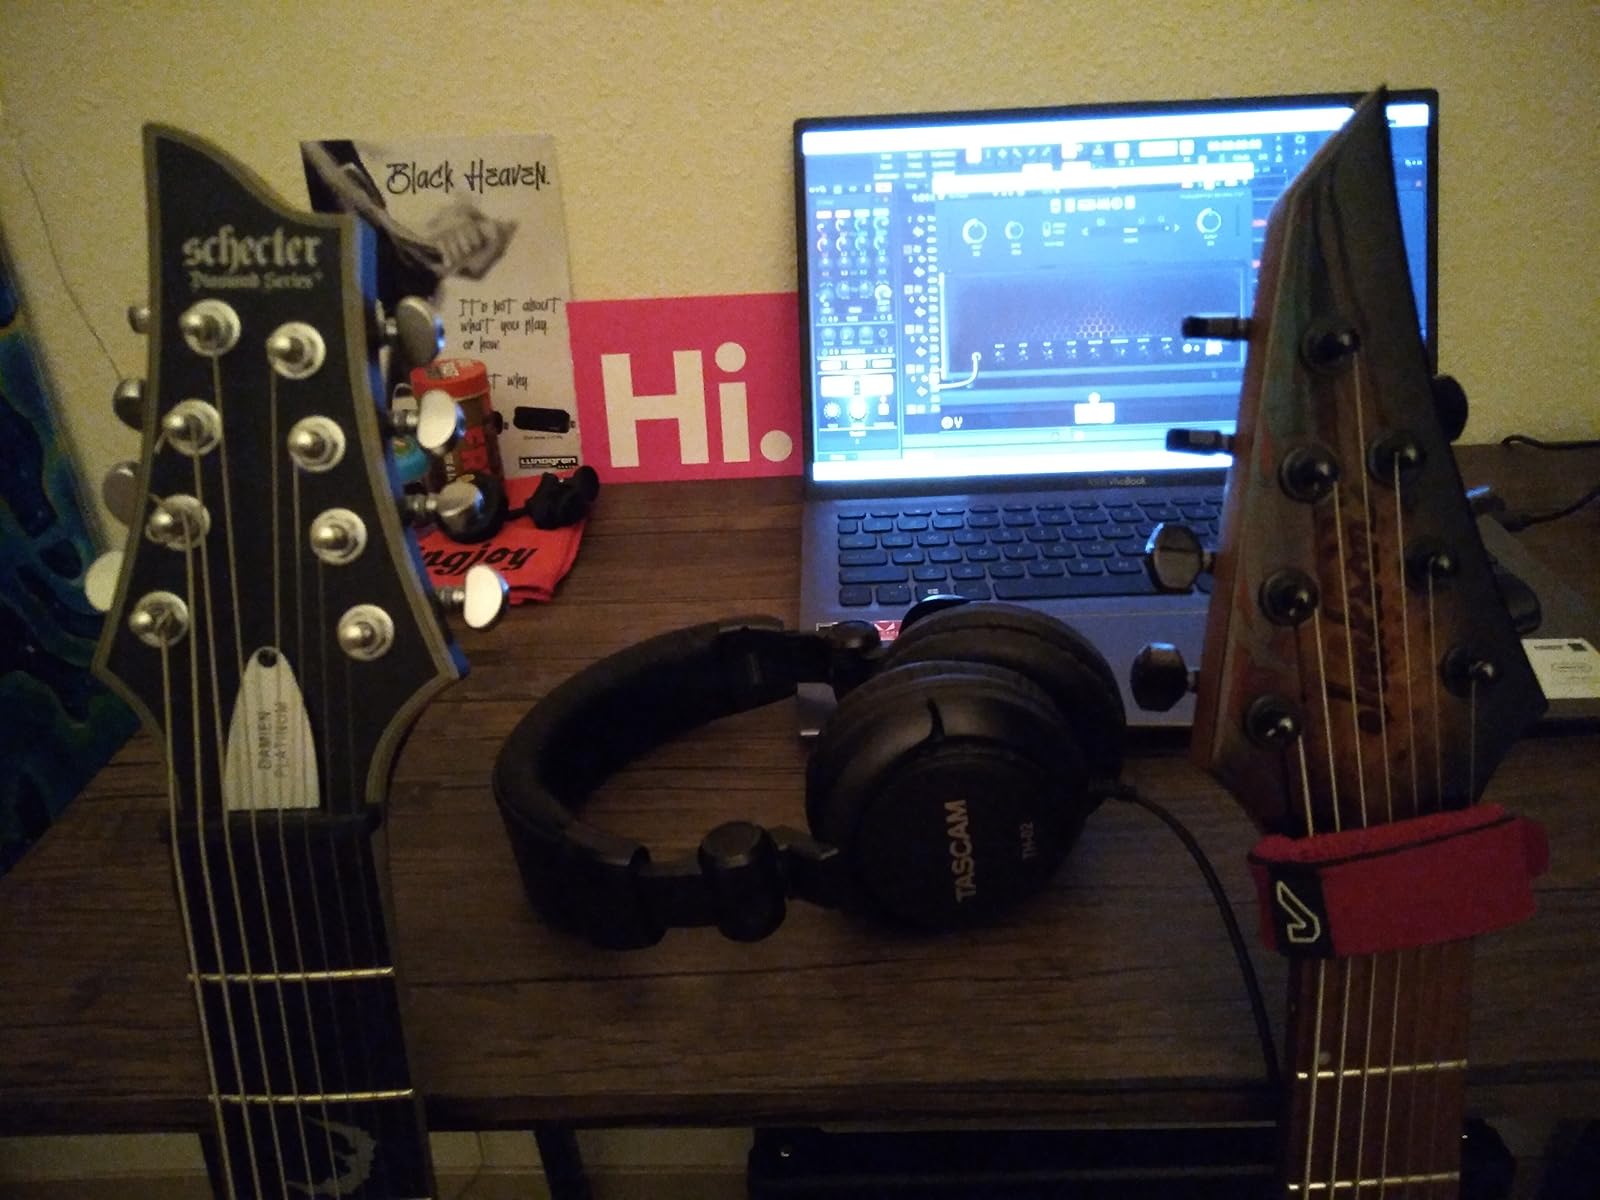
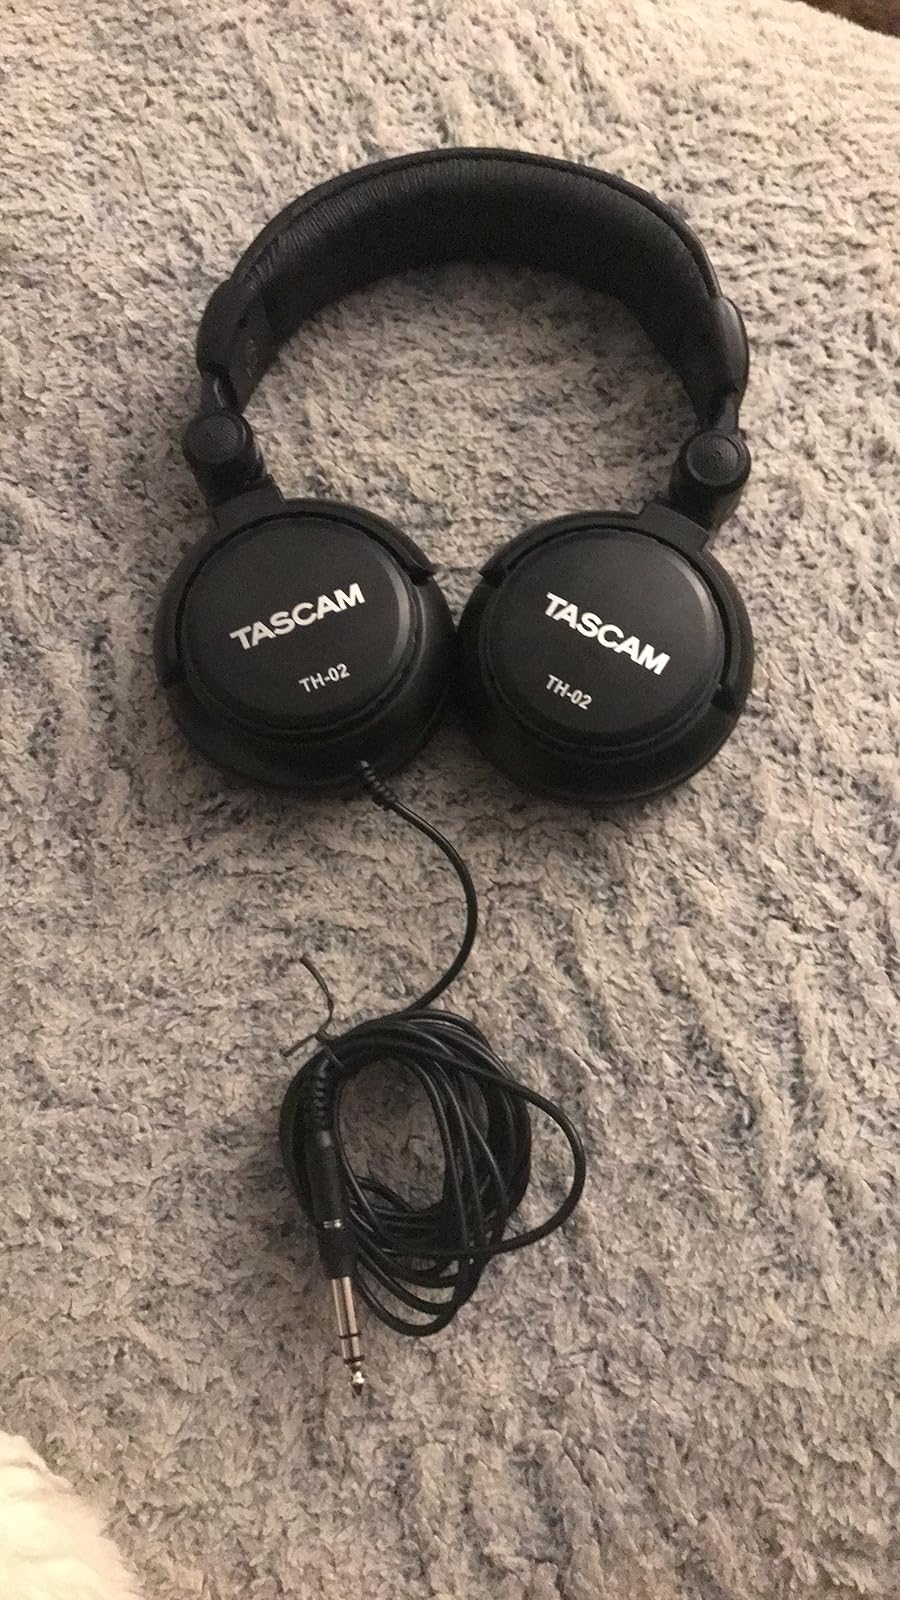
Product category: headphones
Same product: yes